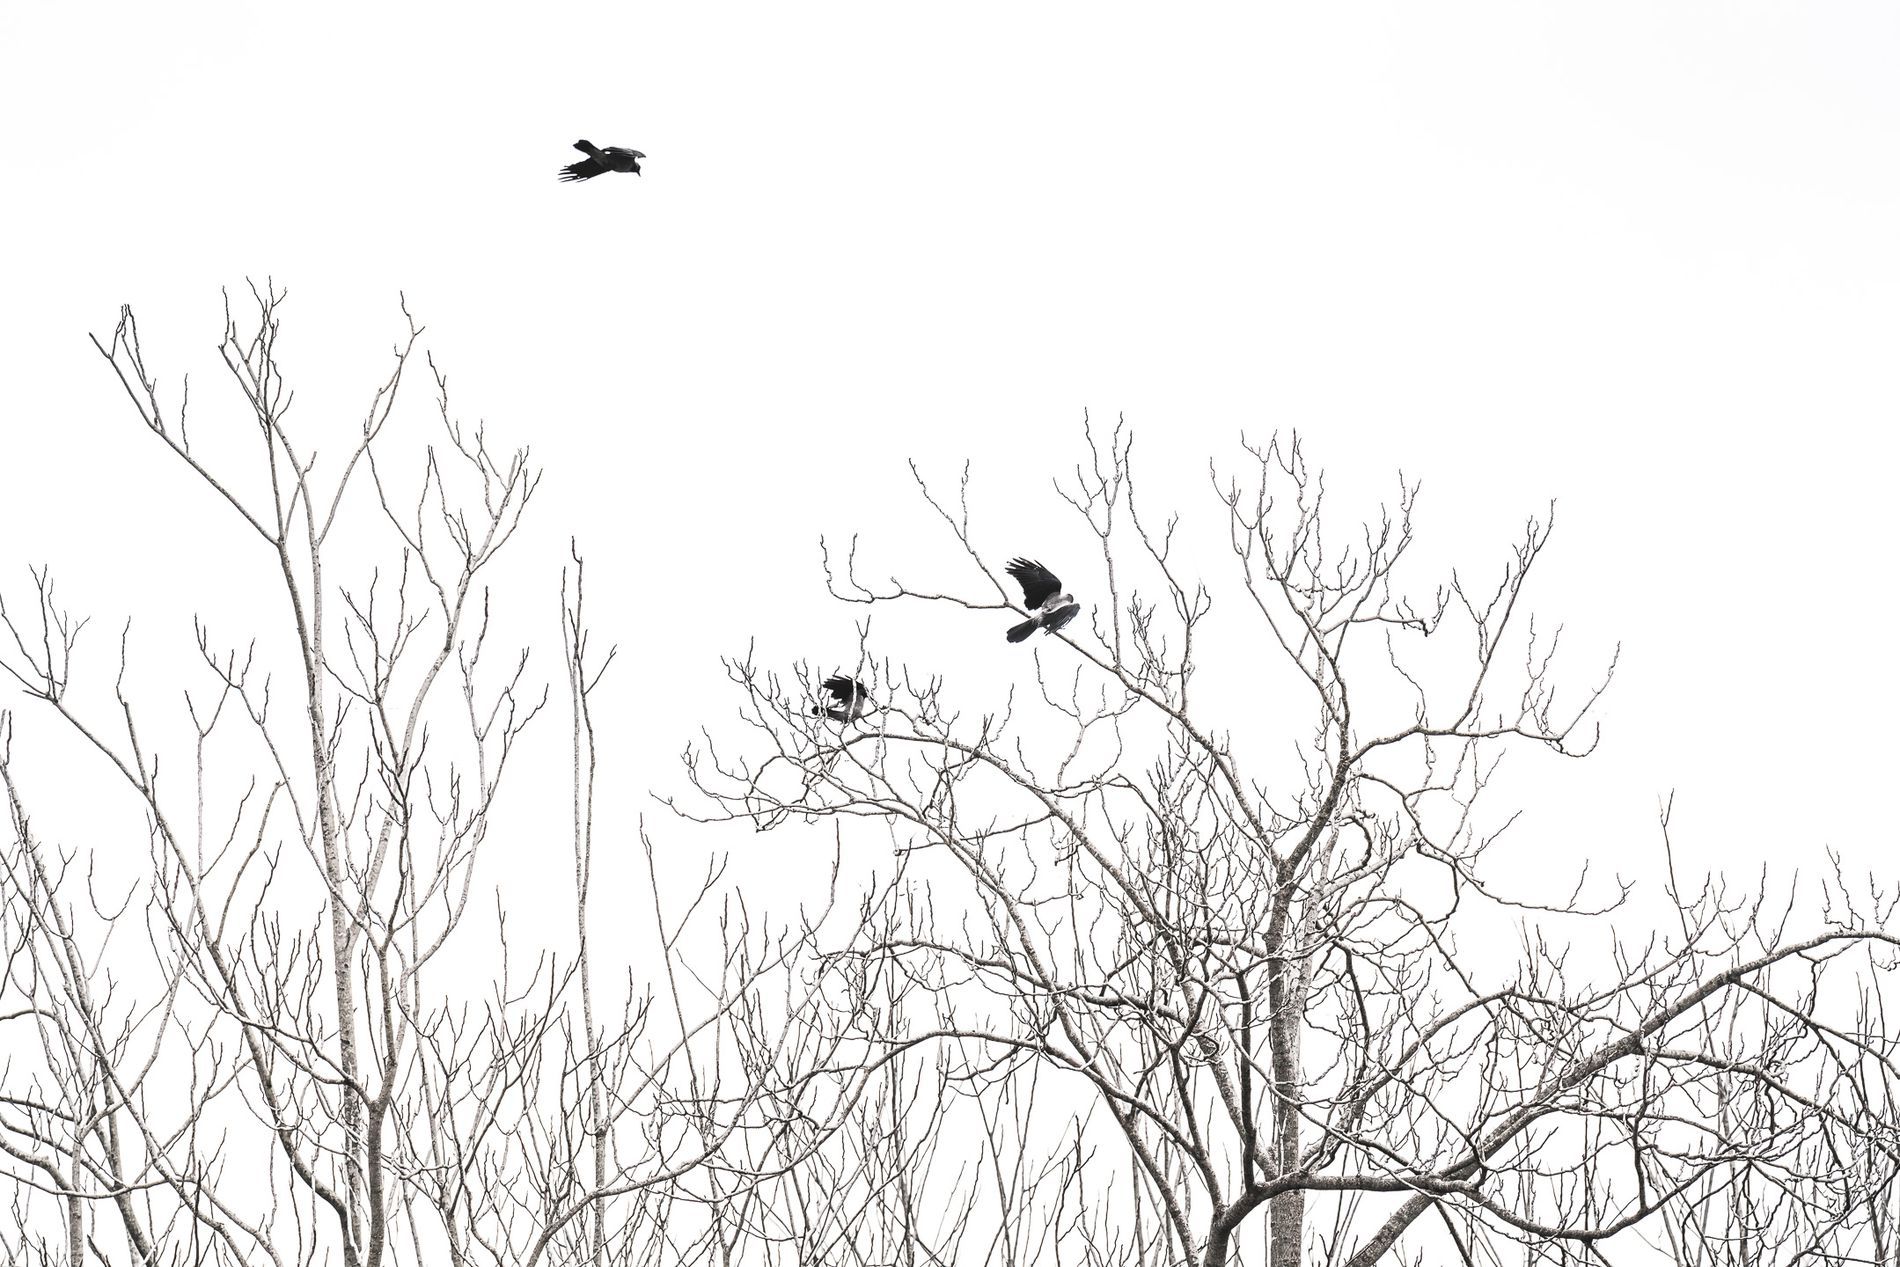
Leafless tree
Black and white photo of a tree with completely bare branches. Three birds can be seen around the tree in different positions. The lighting is bright. The branches and birds appear black and contrast with the white background. The white background represents a clear sky.
The angle is a low shot, showing the top of the tree without leaves, its branches appearing black, and it looks sharp and harsh against the white background representing a clear sky. Dark birds appear around it, contrasting with the bright white background, the scene suggests simplicity. The type of photo is portrait photography.
Labels: Animal, Bird, Flying, Silhouette, Blackbird, Outdoors, Nature, sky, trees
Camera: SONY ILCE-7RM3
Lens: FE 70-200mm F2.8 GM OSS II
Aperture: F4
Exposure: 1/8000 sec
ISO: 320
Focal length: 200.0 mm